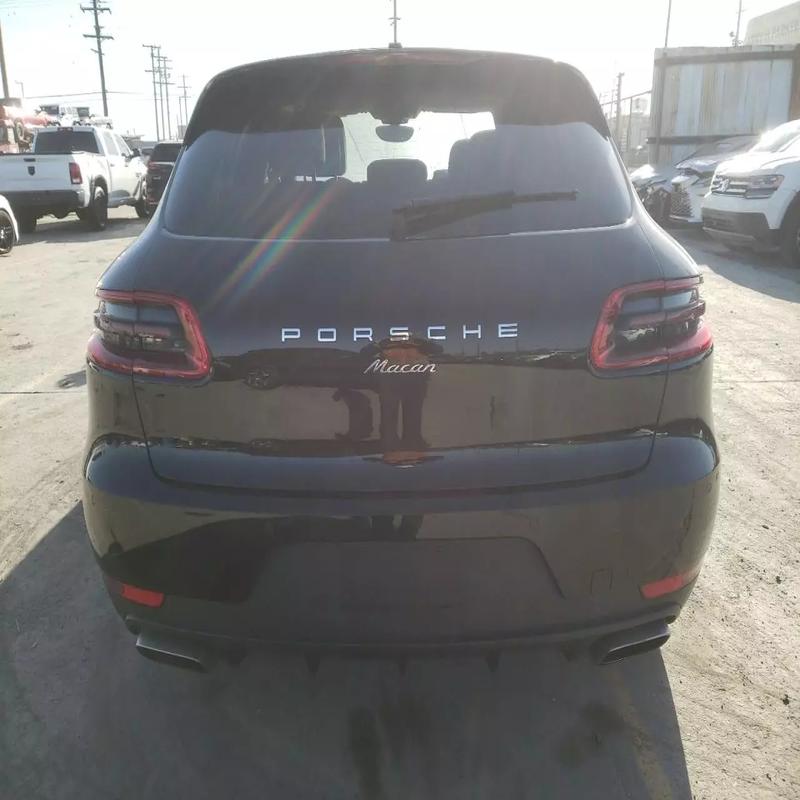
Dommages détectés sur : plaque d'immatriculation arrière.
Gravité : majeur